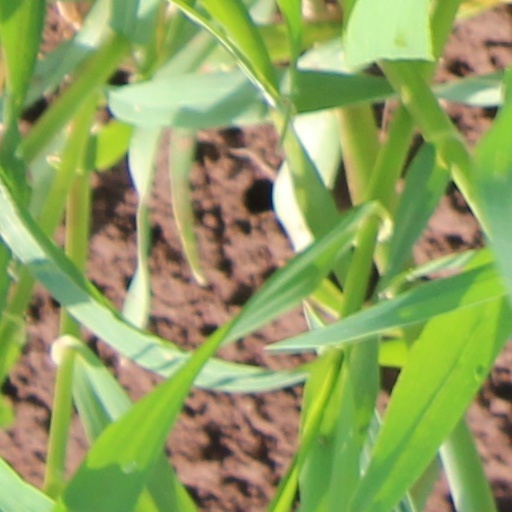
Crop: wheat